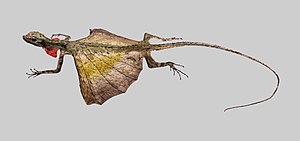
Drage (krybdyr)
Drager eller drageøgler, er en slægt af øgler fra familien Agamidae. Disse øgler er specielt kendt for deres evne til at svæve fra træ til træ. Det gør de ved at udfolde nogle ekstra ribben med membraner spændt ud imellem hvert, hvilket udgør de såkaldte "vinger". Mens de er i luften bruger de deres strubesæk til at stabiliserer svævningen, hvilket giver dem en høj grad af kontrol over deres flyvning. Udover deres strubesæk bruger de også deres hale til at styre og holde balancen med.